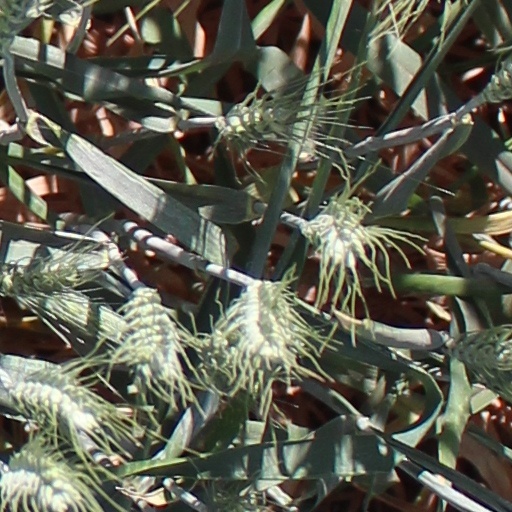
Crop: wheat